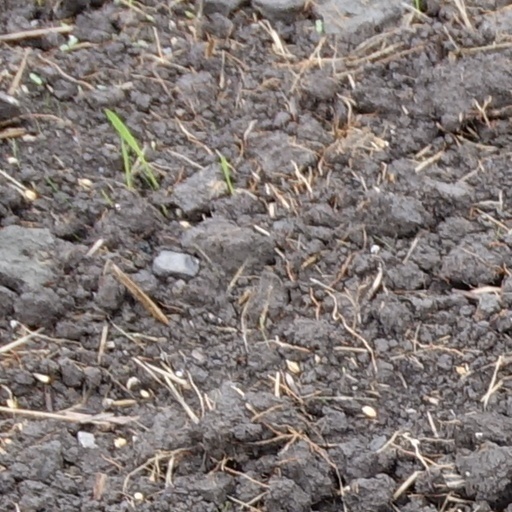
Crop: wheat